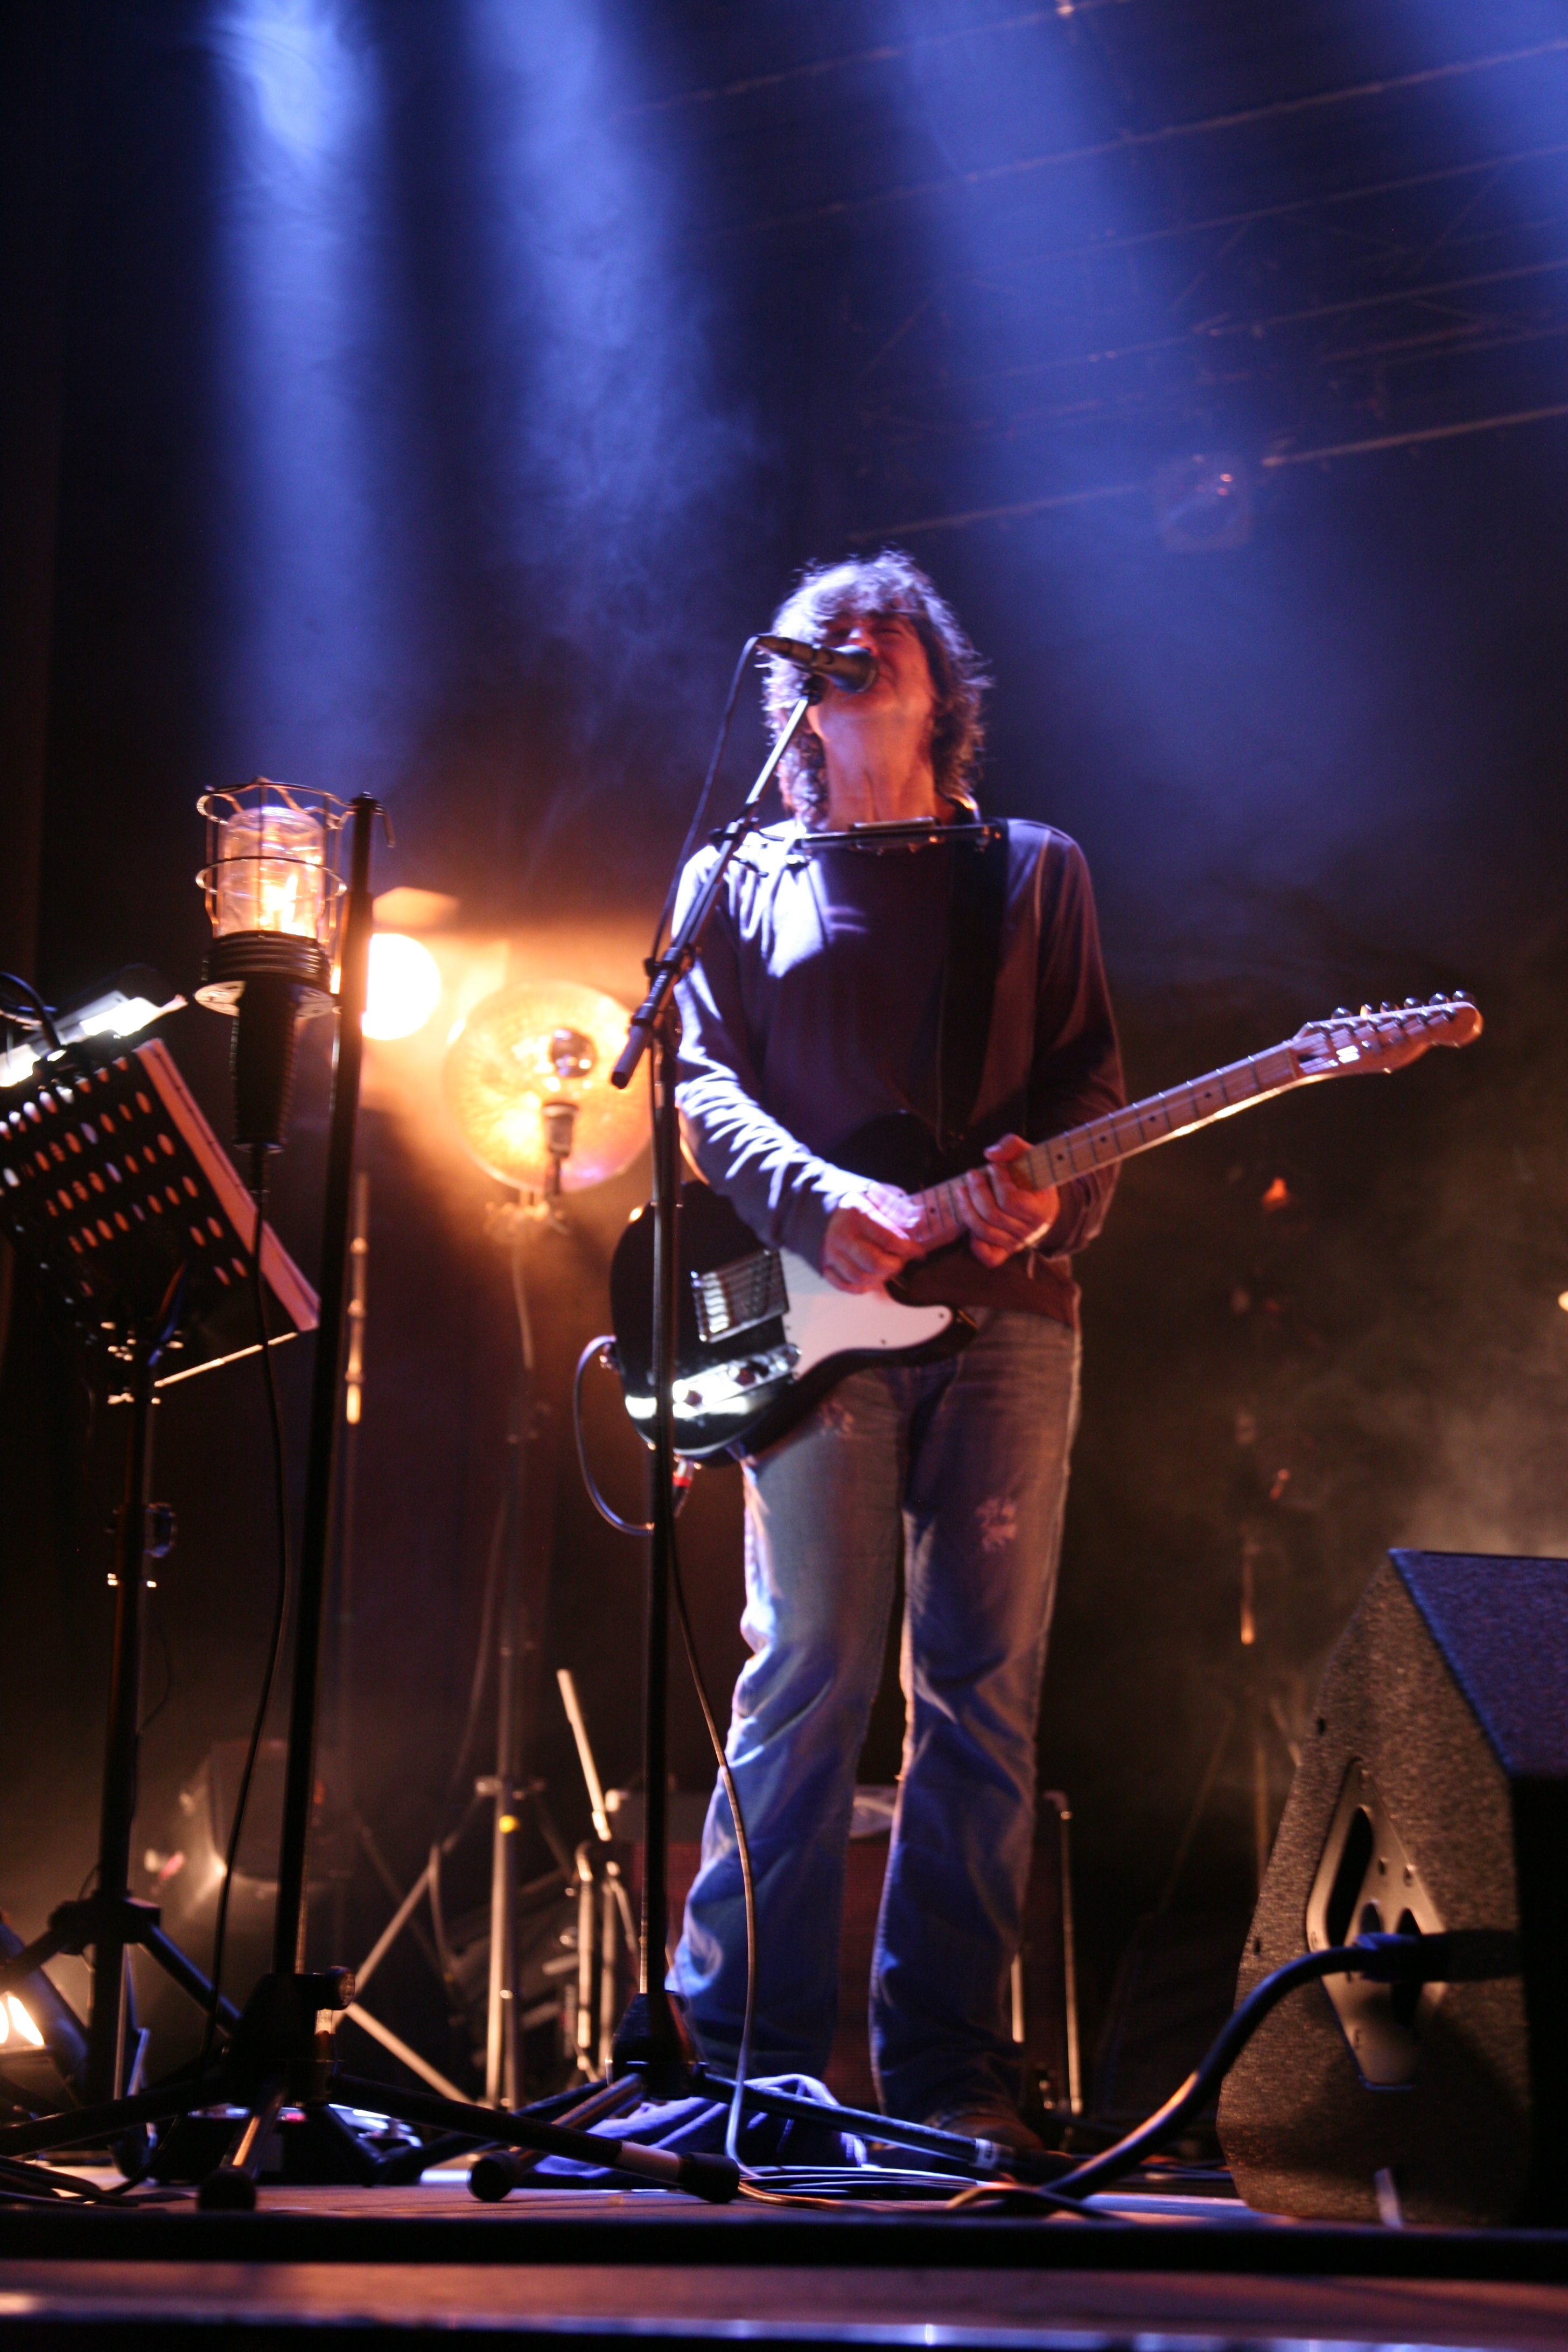
music, concert, musician, performance art, stage, performance, bassist, singing, event, guitarist, drums, drummer, entertainment, murat, jeanlouismurat, villierssurmarne, festivaldemarne, fredjimenez, stephanereynaud, brunoclavaizolle, performing arts, singer songwriter, rock concert, musical theatre